Artwork damaged or destroyed in the September 11 attacks

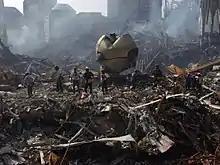
"The Sphere" by Fritz Koenig (1971) at Ground Zero, now exhibited at Liberty Park

In 2001, an estimated $110 million of art in Manhattan and the Pentagon was lost in the September 11 attacks: $100 million in private art and $10 million in public art. Much of the art was not insured for its full value. In October 2001, a spokesperson for insurance specialists AXA Art described the attacks as "the biggest single disaster ever to affect the [art] industry".